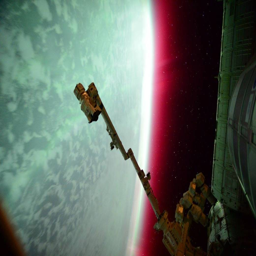
a spectacular aurora is visible in this scene captured by astronaut .